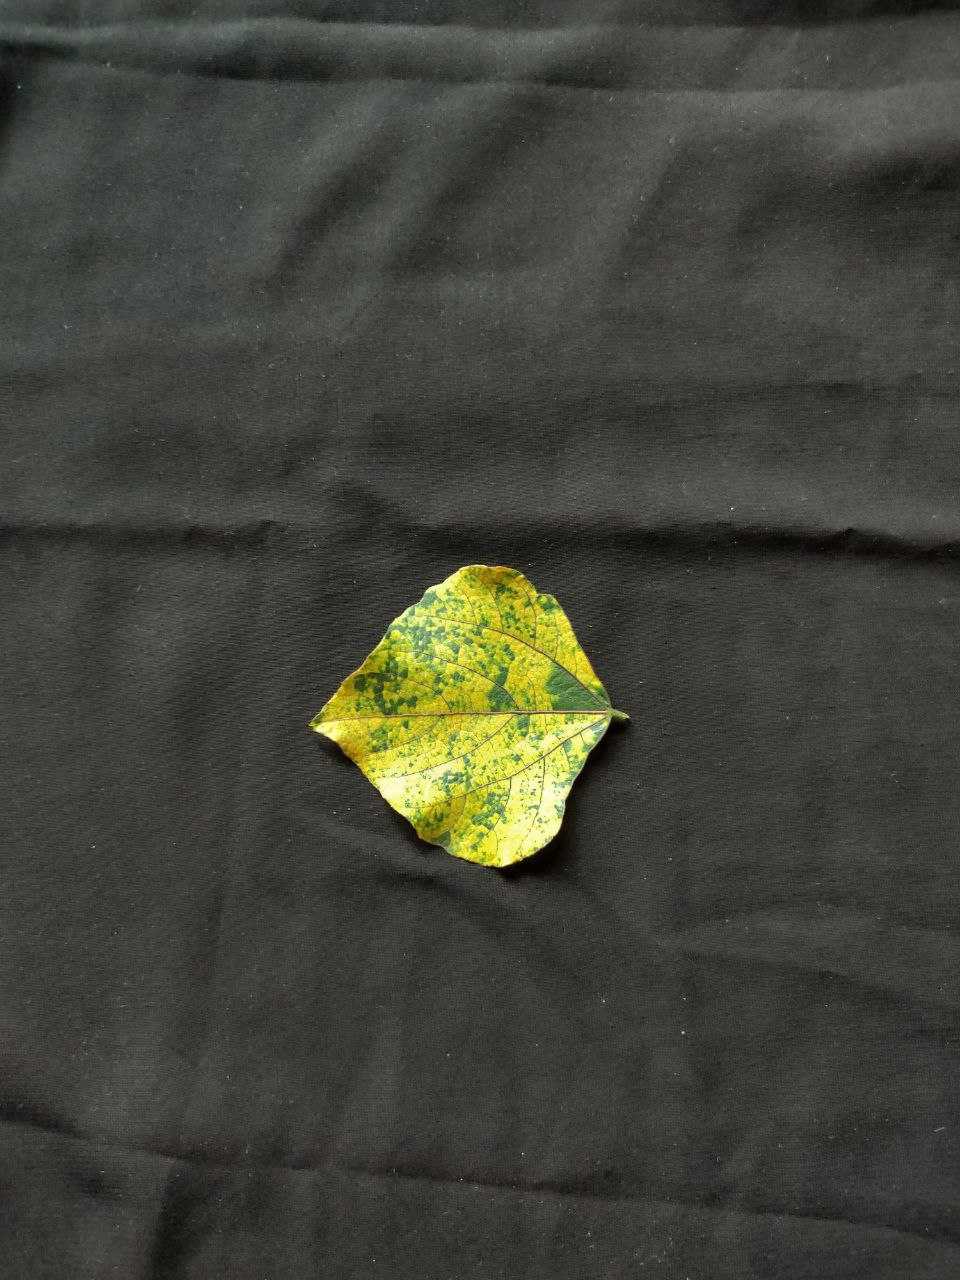
Crop: bean
Leaf condition: Mosaic Virus